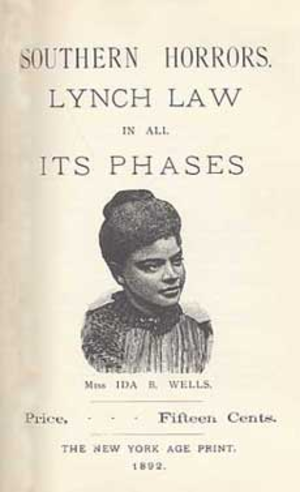
Ida Bell Wells-Barnett, plus connue sous le nom Ida B. Wells, est une journaliste afro-américaine, rédactrice en chef et avec son mari propriétaire d'un journal. Elle est un chef de file au début du mouvement des droits civiques ; elle a documenté l'ampleur du lynchage aux États-Unis. Elle a également été active dans le mouvement des droits des femmes et le mouvement pour le suffrage des femmes.